Laser TV

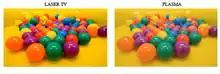
An example of an image of plastic balls on a Laser TV compared to a Plasma TV

In order to further accelerate the adoption of laser displays, the China Ministry of Science and Technology has prioritized the "engineering and development of next-generation laser display technology" as one of the eight major industrial development directions. As related technical problems are gradually resolved, the popularization of laser TV products in households remains a major goal.